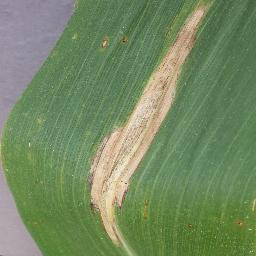
Label: Corn___Northern_Leaf_Blight